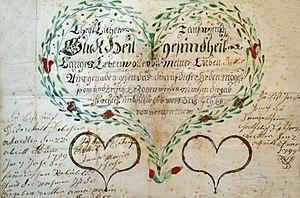
Lettre de baptême catholique, 1799, an VII de la République. L'enfant a été baptisé à l'église catholique de Lampertheim. Les lettres de baptême catholiques sont beaucoup plus rares que les protestantes. Exposition Vies protestantes
Lampertheim est une commune française située dans le département du Bas-Rhin, en région Grand Est.